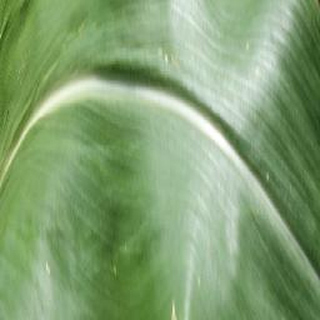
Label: healthy_corn